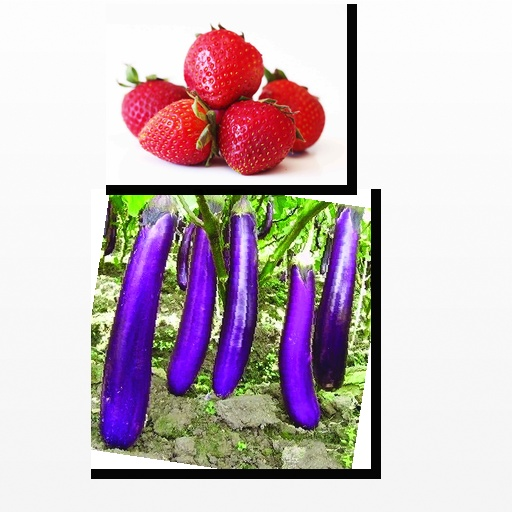
Food items: eggplant, strawberry